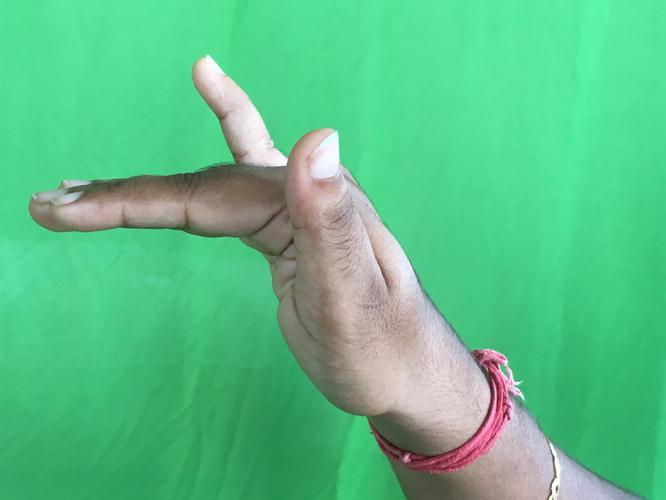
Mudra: Mrigasirsha
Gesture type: single_hand